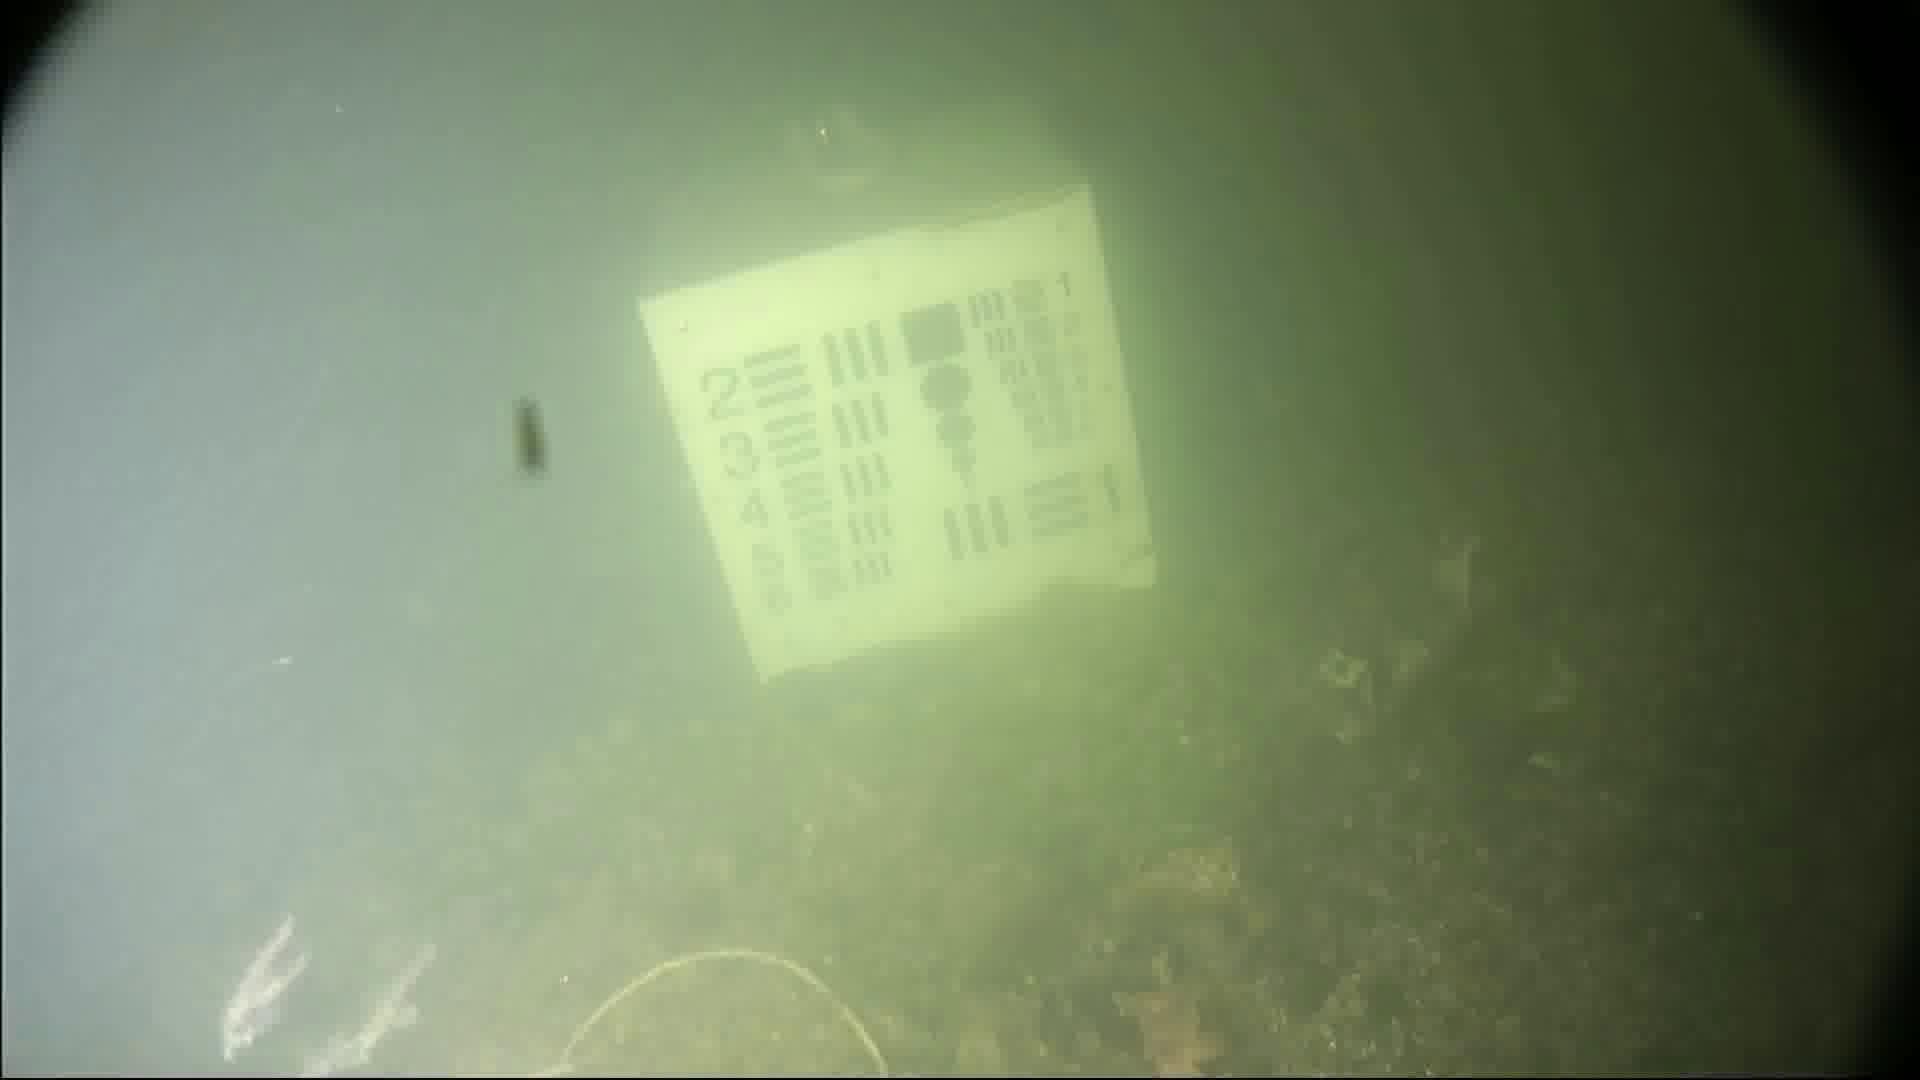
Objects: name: small_fish